Soroca District

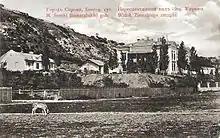
Soroca county Zemstvo, 1911

Archeological evidence of prehistoric occupation dating to 35,000 to 50,000 years ago has been found in the Soroco region near the village of Rudi. In about 400 to 300 BC, ancient defensive walls were constructed. From the 9th century to the 12th century AD, two towns developed. They were called 'Farfuria Turceasca' and 'Germanariul'. In the 12th and 13th centuries, a Genoese fortress was expanded at Alchiona. In the period 1439–1457, villages are mentioned: Visoca, Vasilcău, Rudi and Pirlita.